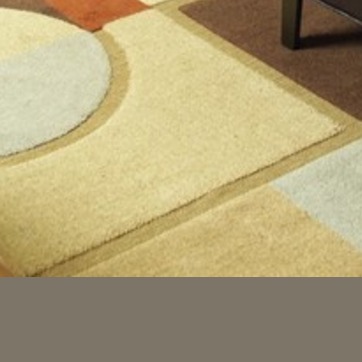
Material: carpet